Genevieve M. Walton

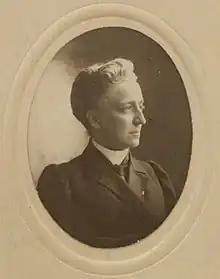

Genevieve Walton (1857–1932) was an American librarian who was head librarian at Eastern Michigan University from 1892 to 1932. Walton was also a member of a variety of different library associations across Michigan.